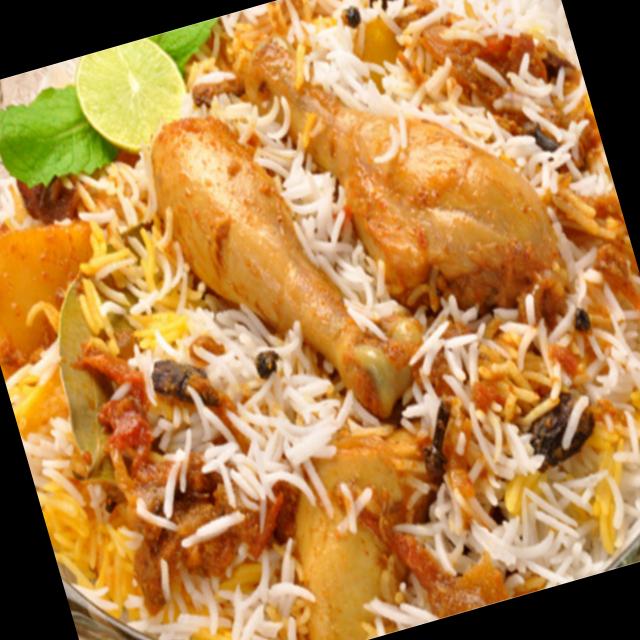
Dish: biryani